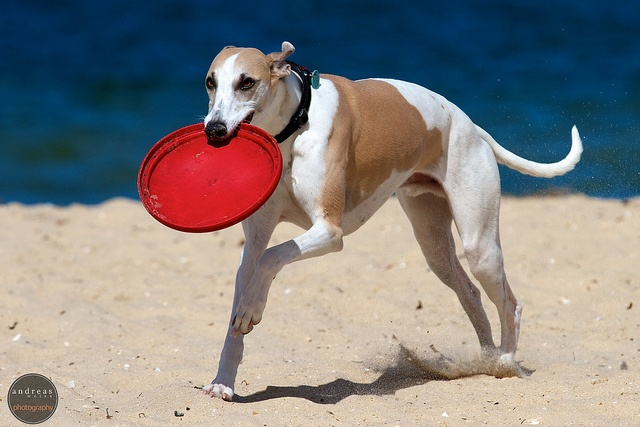
A small brown and white dog holding a red frisbee in it's mouth.
A dog is on a sandy beach holding a bright red frisbee.
A dog on a beach carrying a frisbee.
The dog is carrying a frisbie in his mouth.
A slender dog on a beach with a disc in his mouth.